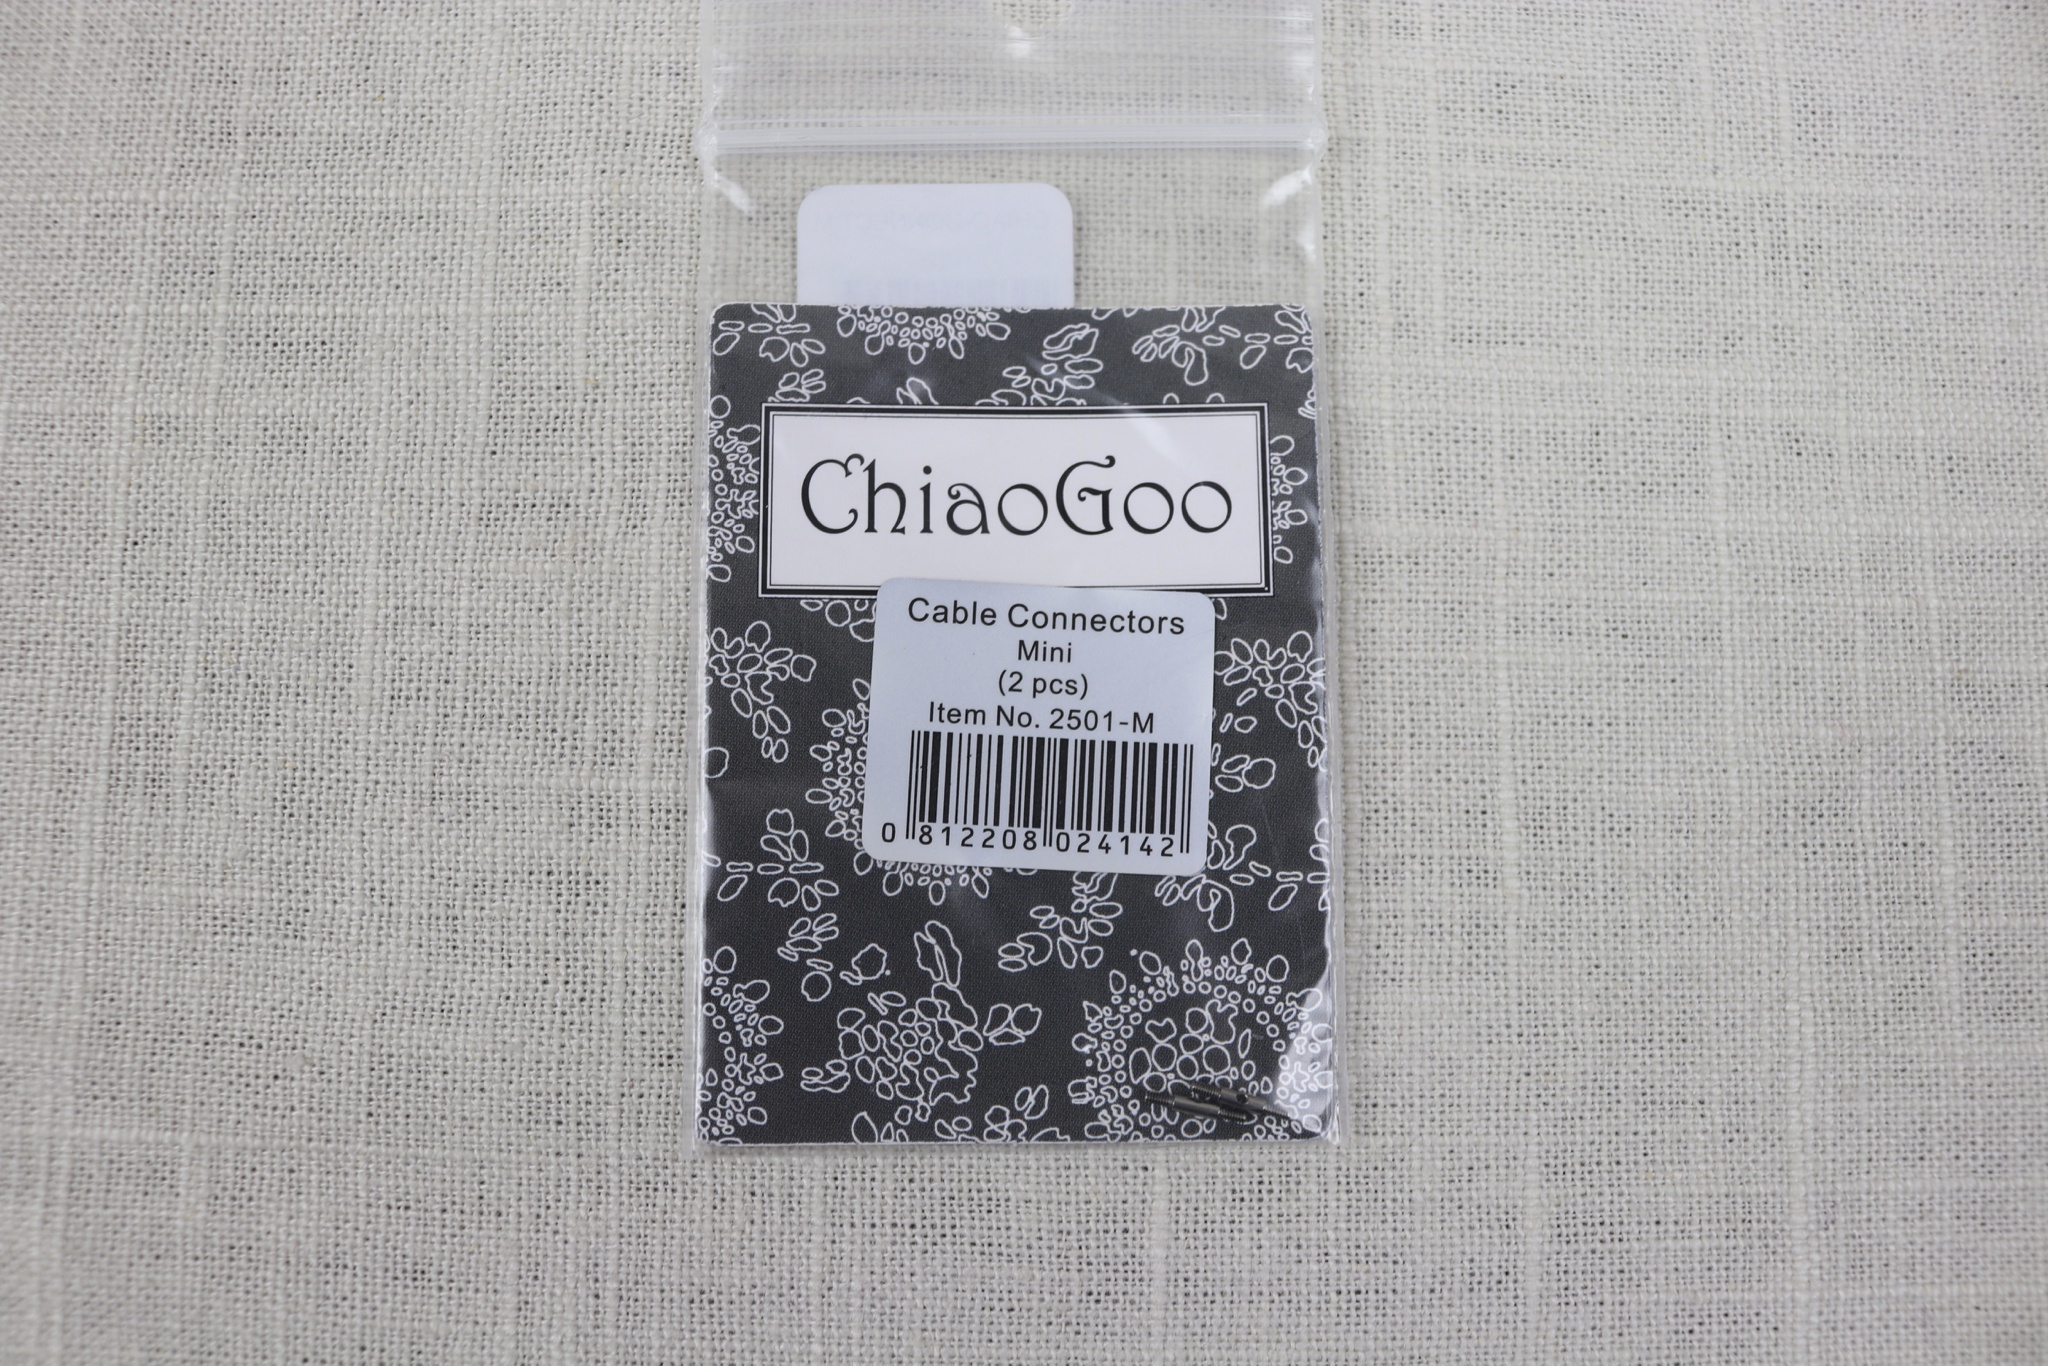
ChiaoGoo Interchangeable Connector, Mini
Brand: ChiaoGoo
This connector allows two cords to be attached together.
Category: Arts & Entertainment > Hobbies & Creative Arts > Arts & Crafts > Art & Crafting Tool Accessories